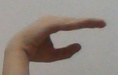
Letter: jeem